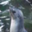
Label: seal